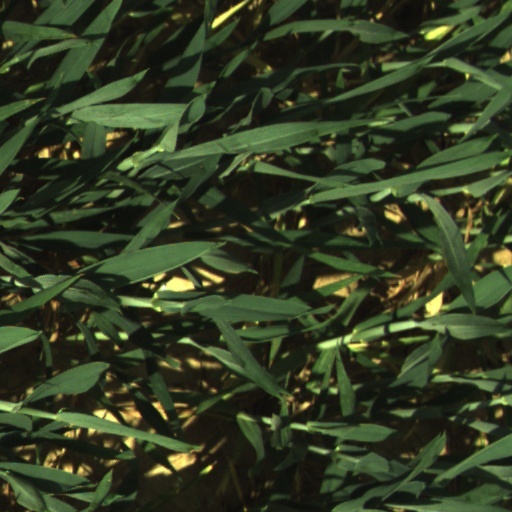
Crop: wheat